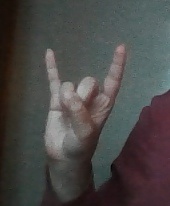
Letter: la